Rosengård

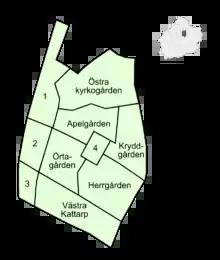
Neighbourhoods before July 2013.

Malmö Mosque is located nearby. It is situated a few hundred metres from the church in Västra Skrävlinge.